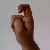
The image shows a hand gesture representing the letter 'X' in Indian Sign Language.